Haikou

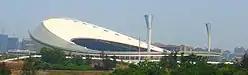
Wuyuan River Stadium

The Wuyuan River Stadium opened in April 2018. It is located west of downtown Haikou, near the newly built Haikou West Coast. With a capacity of over 40,000, it is the largest stadium in the province.